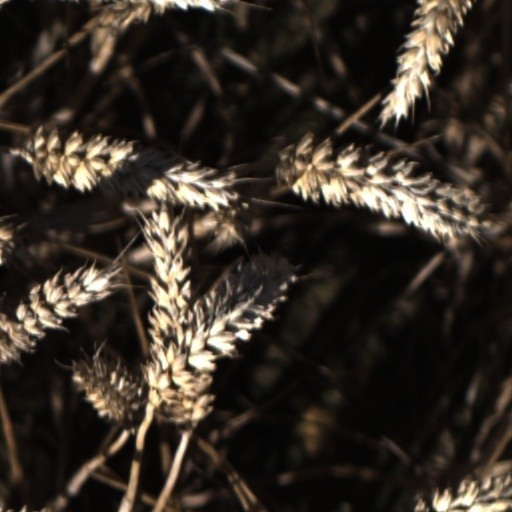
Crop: wheat